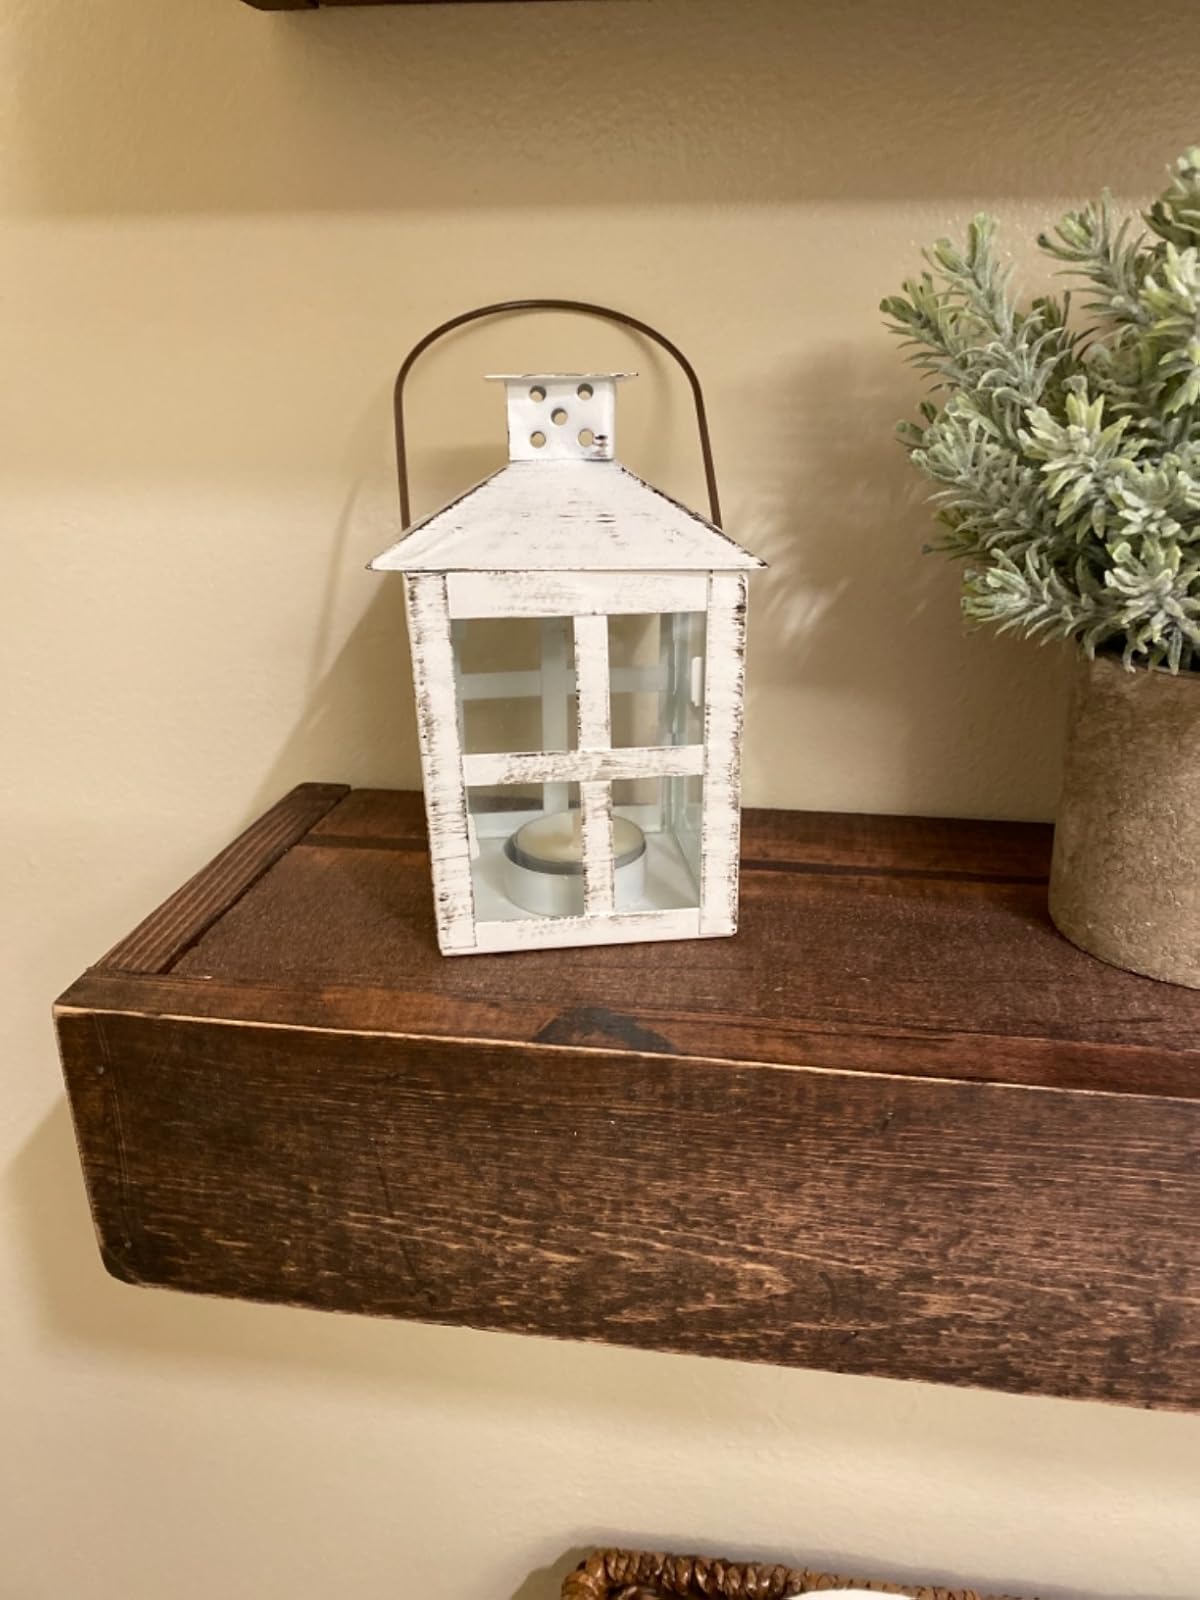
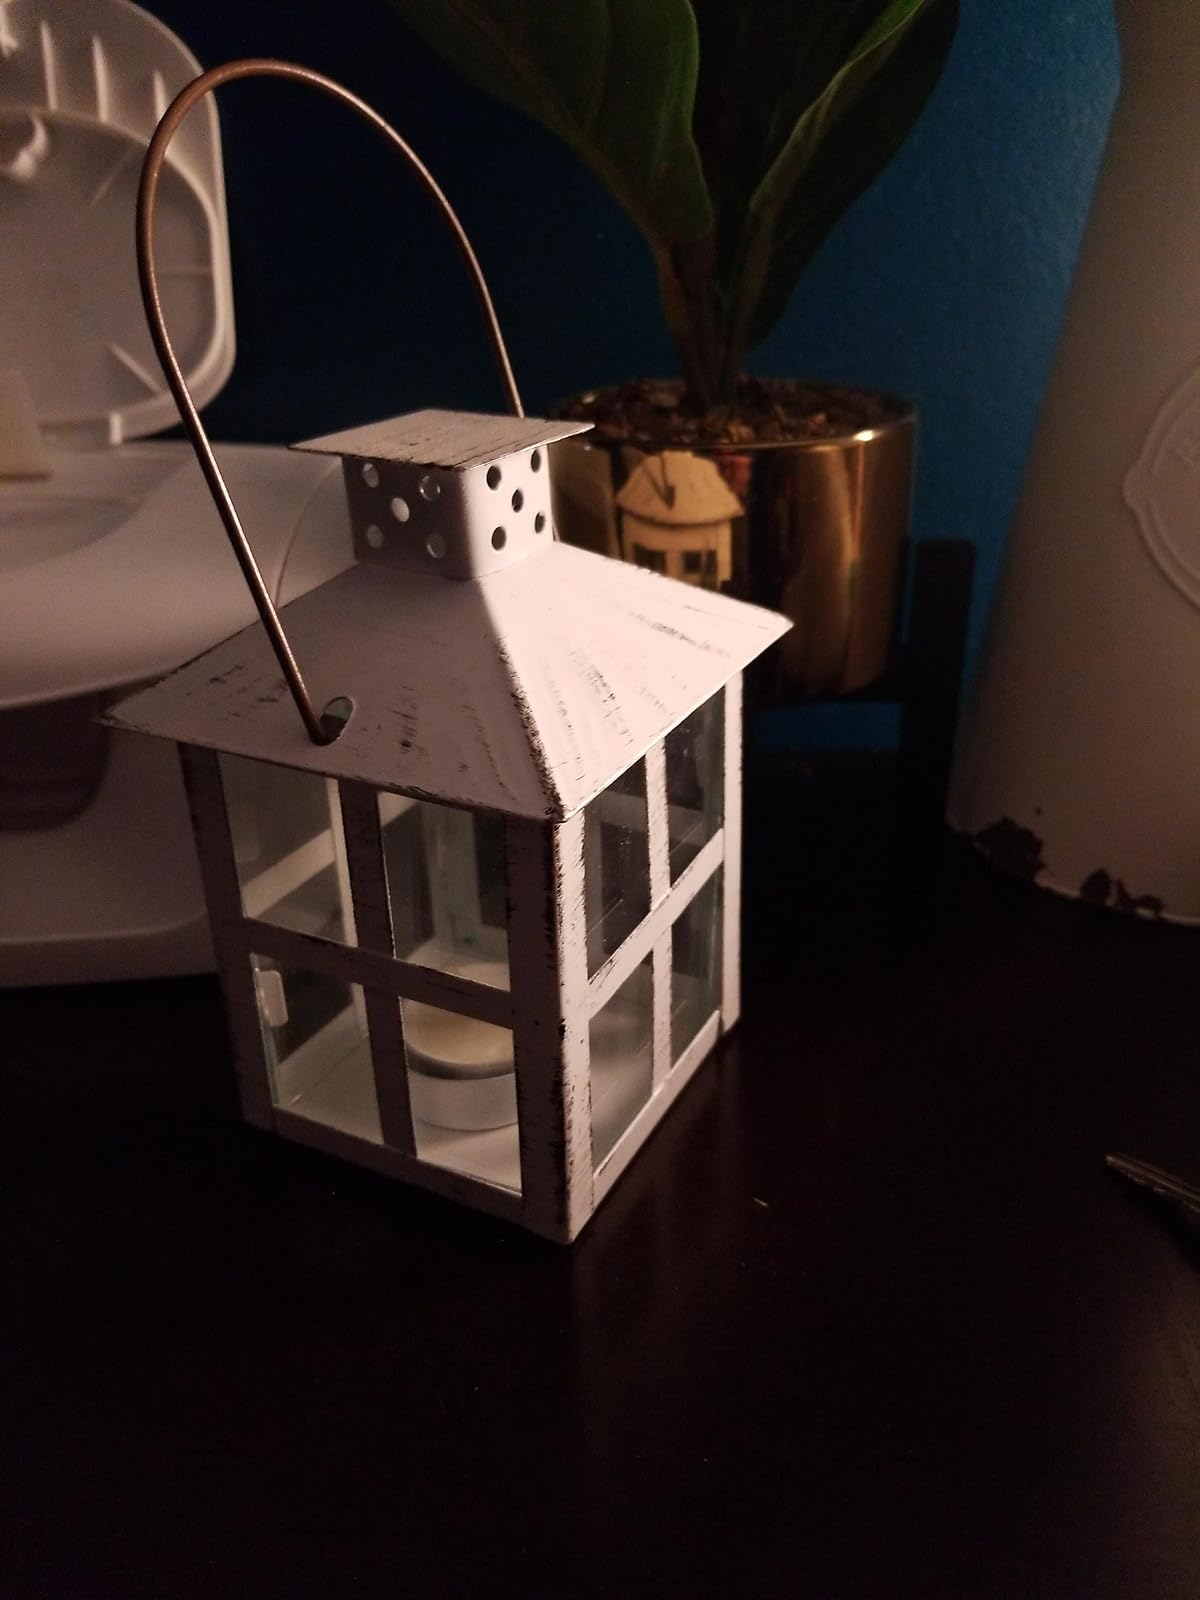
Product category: lantern
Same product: yes